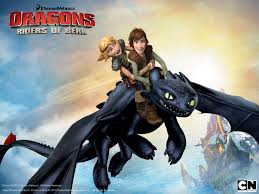
Portrait style: Cartoon Portrait